Fort St. Pierre Site

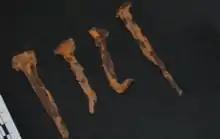

One of the most common artifacts found in the French colonial site of Fort St. Pierre are hand wrought nails. Different types of nails were found at this site with the most common being the Rose Head nail, the “L” Head, “T” Head, as well as tacks. Hand-wrought nails have different uses and are applied in different scenarios for distinctive materials. For example, the Rose Head was more commonly used for practical uses while the “L” Head nail was used for furniture. By studying these artifacts, we can better understand the different uses for nails in this French Colonial space.